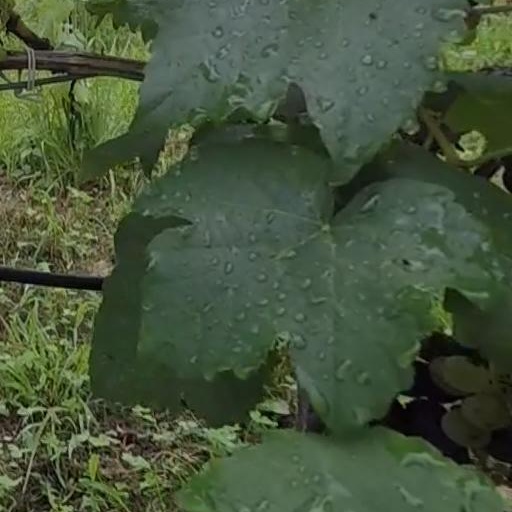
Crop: grape